Regency of Maria Christina of Austria

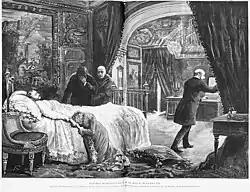
Engraving by Juan Comba for "La Ilustración Española y Americana" (November 30, 1885) showing the death of King Alfonso XII in the Royal Palace of El Pardo in Madrid.

On November 25, 1885, the young King Alfonso XII died of tuberculosis and his wife Maria Christina of Austria assumed the regency, "a young woman, foreigner, with little time in Spain, not very popular and with a reputation of being not very intelligent". In addition to the weakness in which the highest institution of the State seemed to be left, there was the fact that, while waiting for a third childbirth because the Queen was pregnant, there was no male heir —Alfonso and María Christina, married on November 29, 1879, had had two daughters—. Thus the death of Alfonso XII created a certain "vacuum of power"— Menéndez Pelayo wrote to Juan Valera who was in Washington: "The death of the king has produced here a singular stupor and uncertainty. No one can guess what will happen"—. This could be taken advantage of by the Carlists or the Republicans to put an end to the Restoration regime. In fact, in September 1886, only four months after the birth of Alfonso XIII, there was a republican uprising led by General Manuel Villacampa del Castillo and organized from exile by Manuel Ruiz Zorrilla, which constituted the last military attempt of republicanism and whose failure deeply divided it.